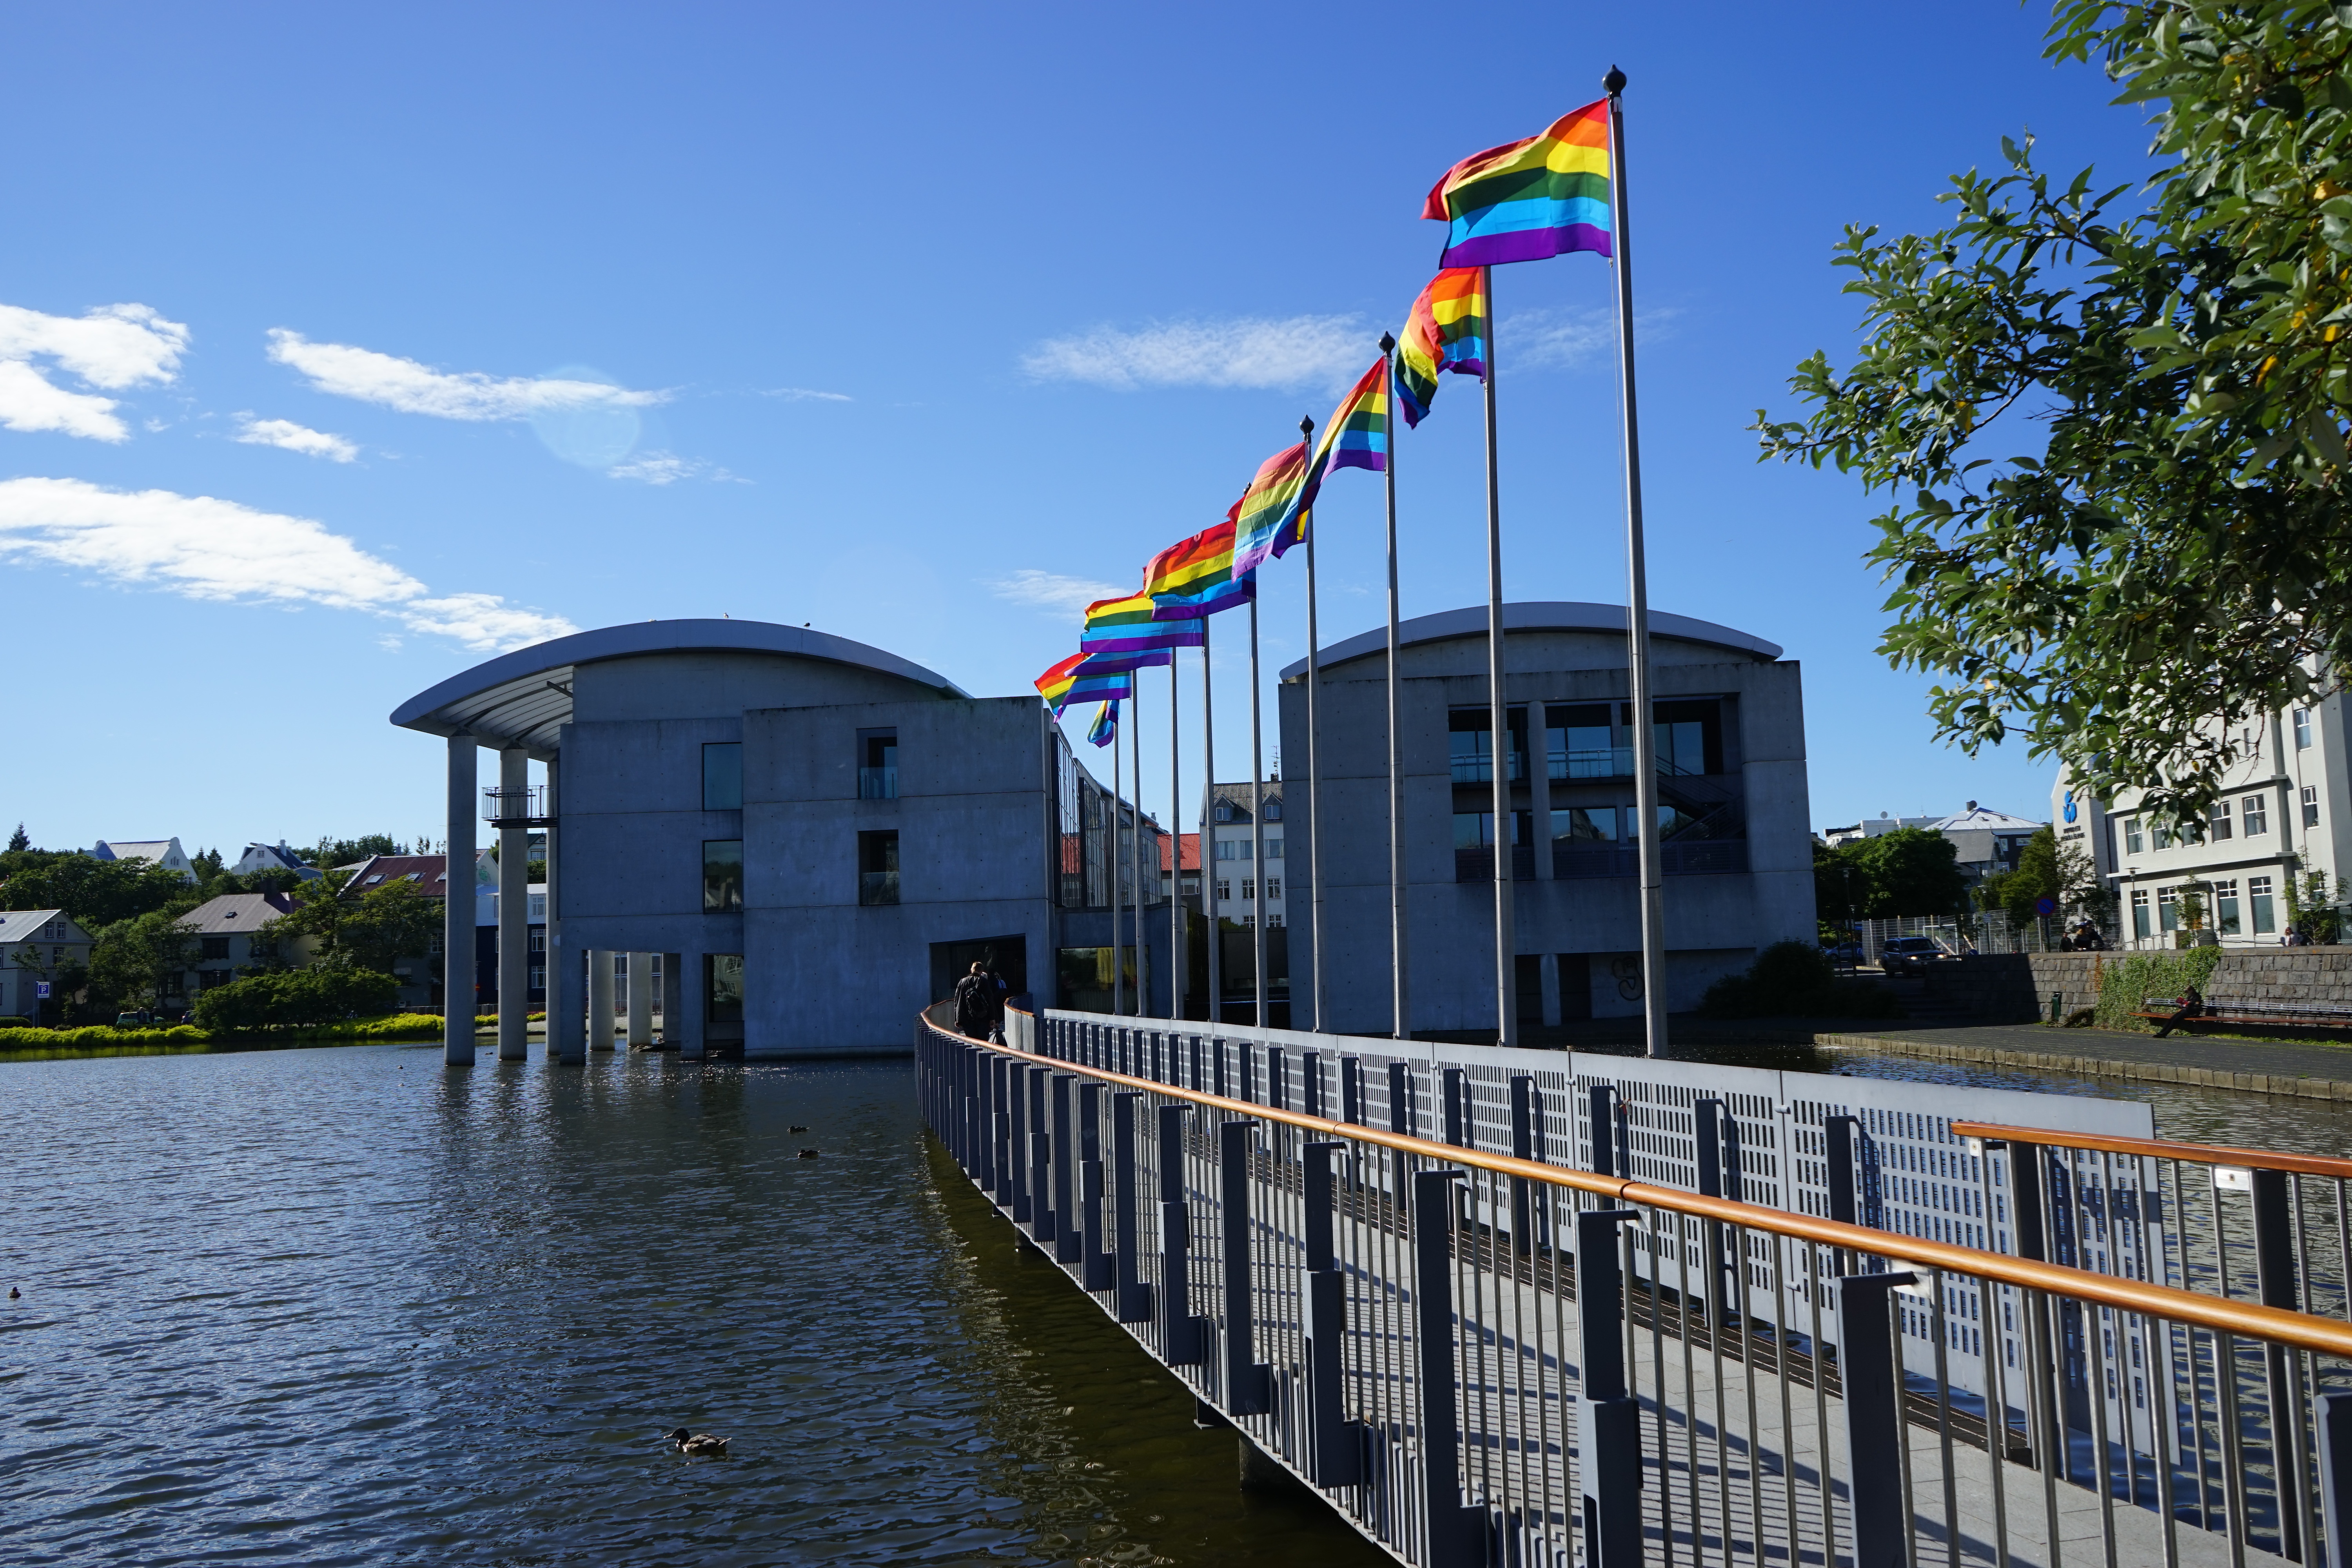
dock, boardwalk, canal, walkway, vehicle, iceland, waterway, flags, town hall, bridge reykjavik